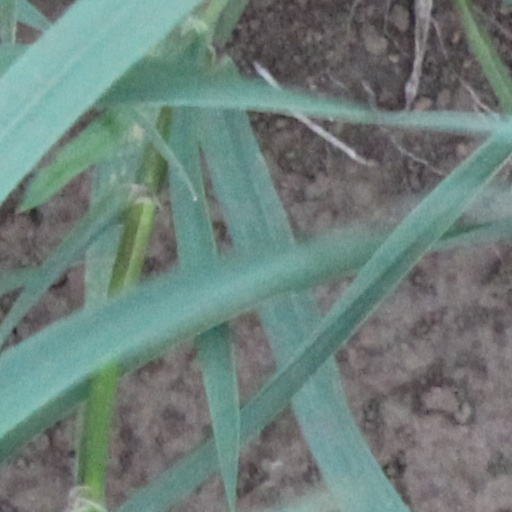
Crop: wheat